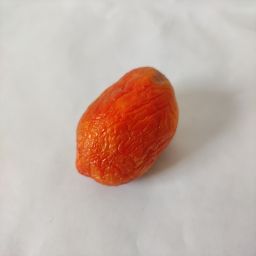
Crop: Tomato
Quality: Old